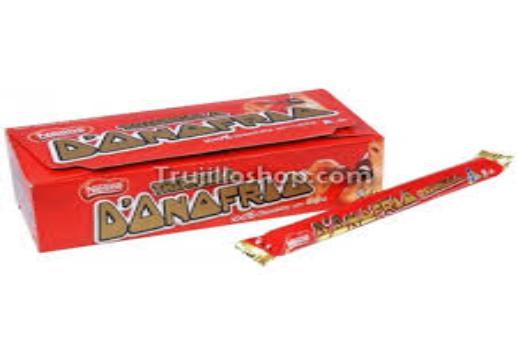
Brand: Chocolate D'Onofrio
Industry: Food